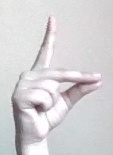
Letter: ta